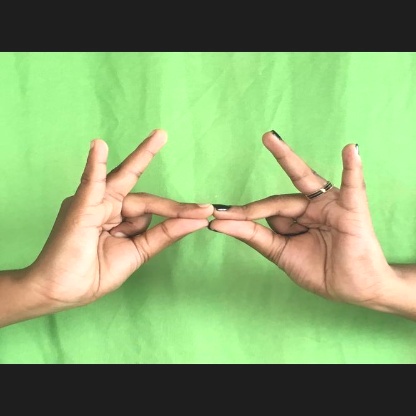
Mudra: Sakata